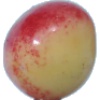
Label: Cherry Rainier 1